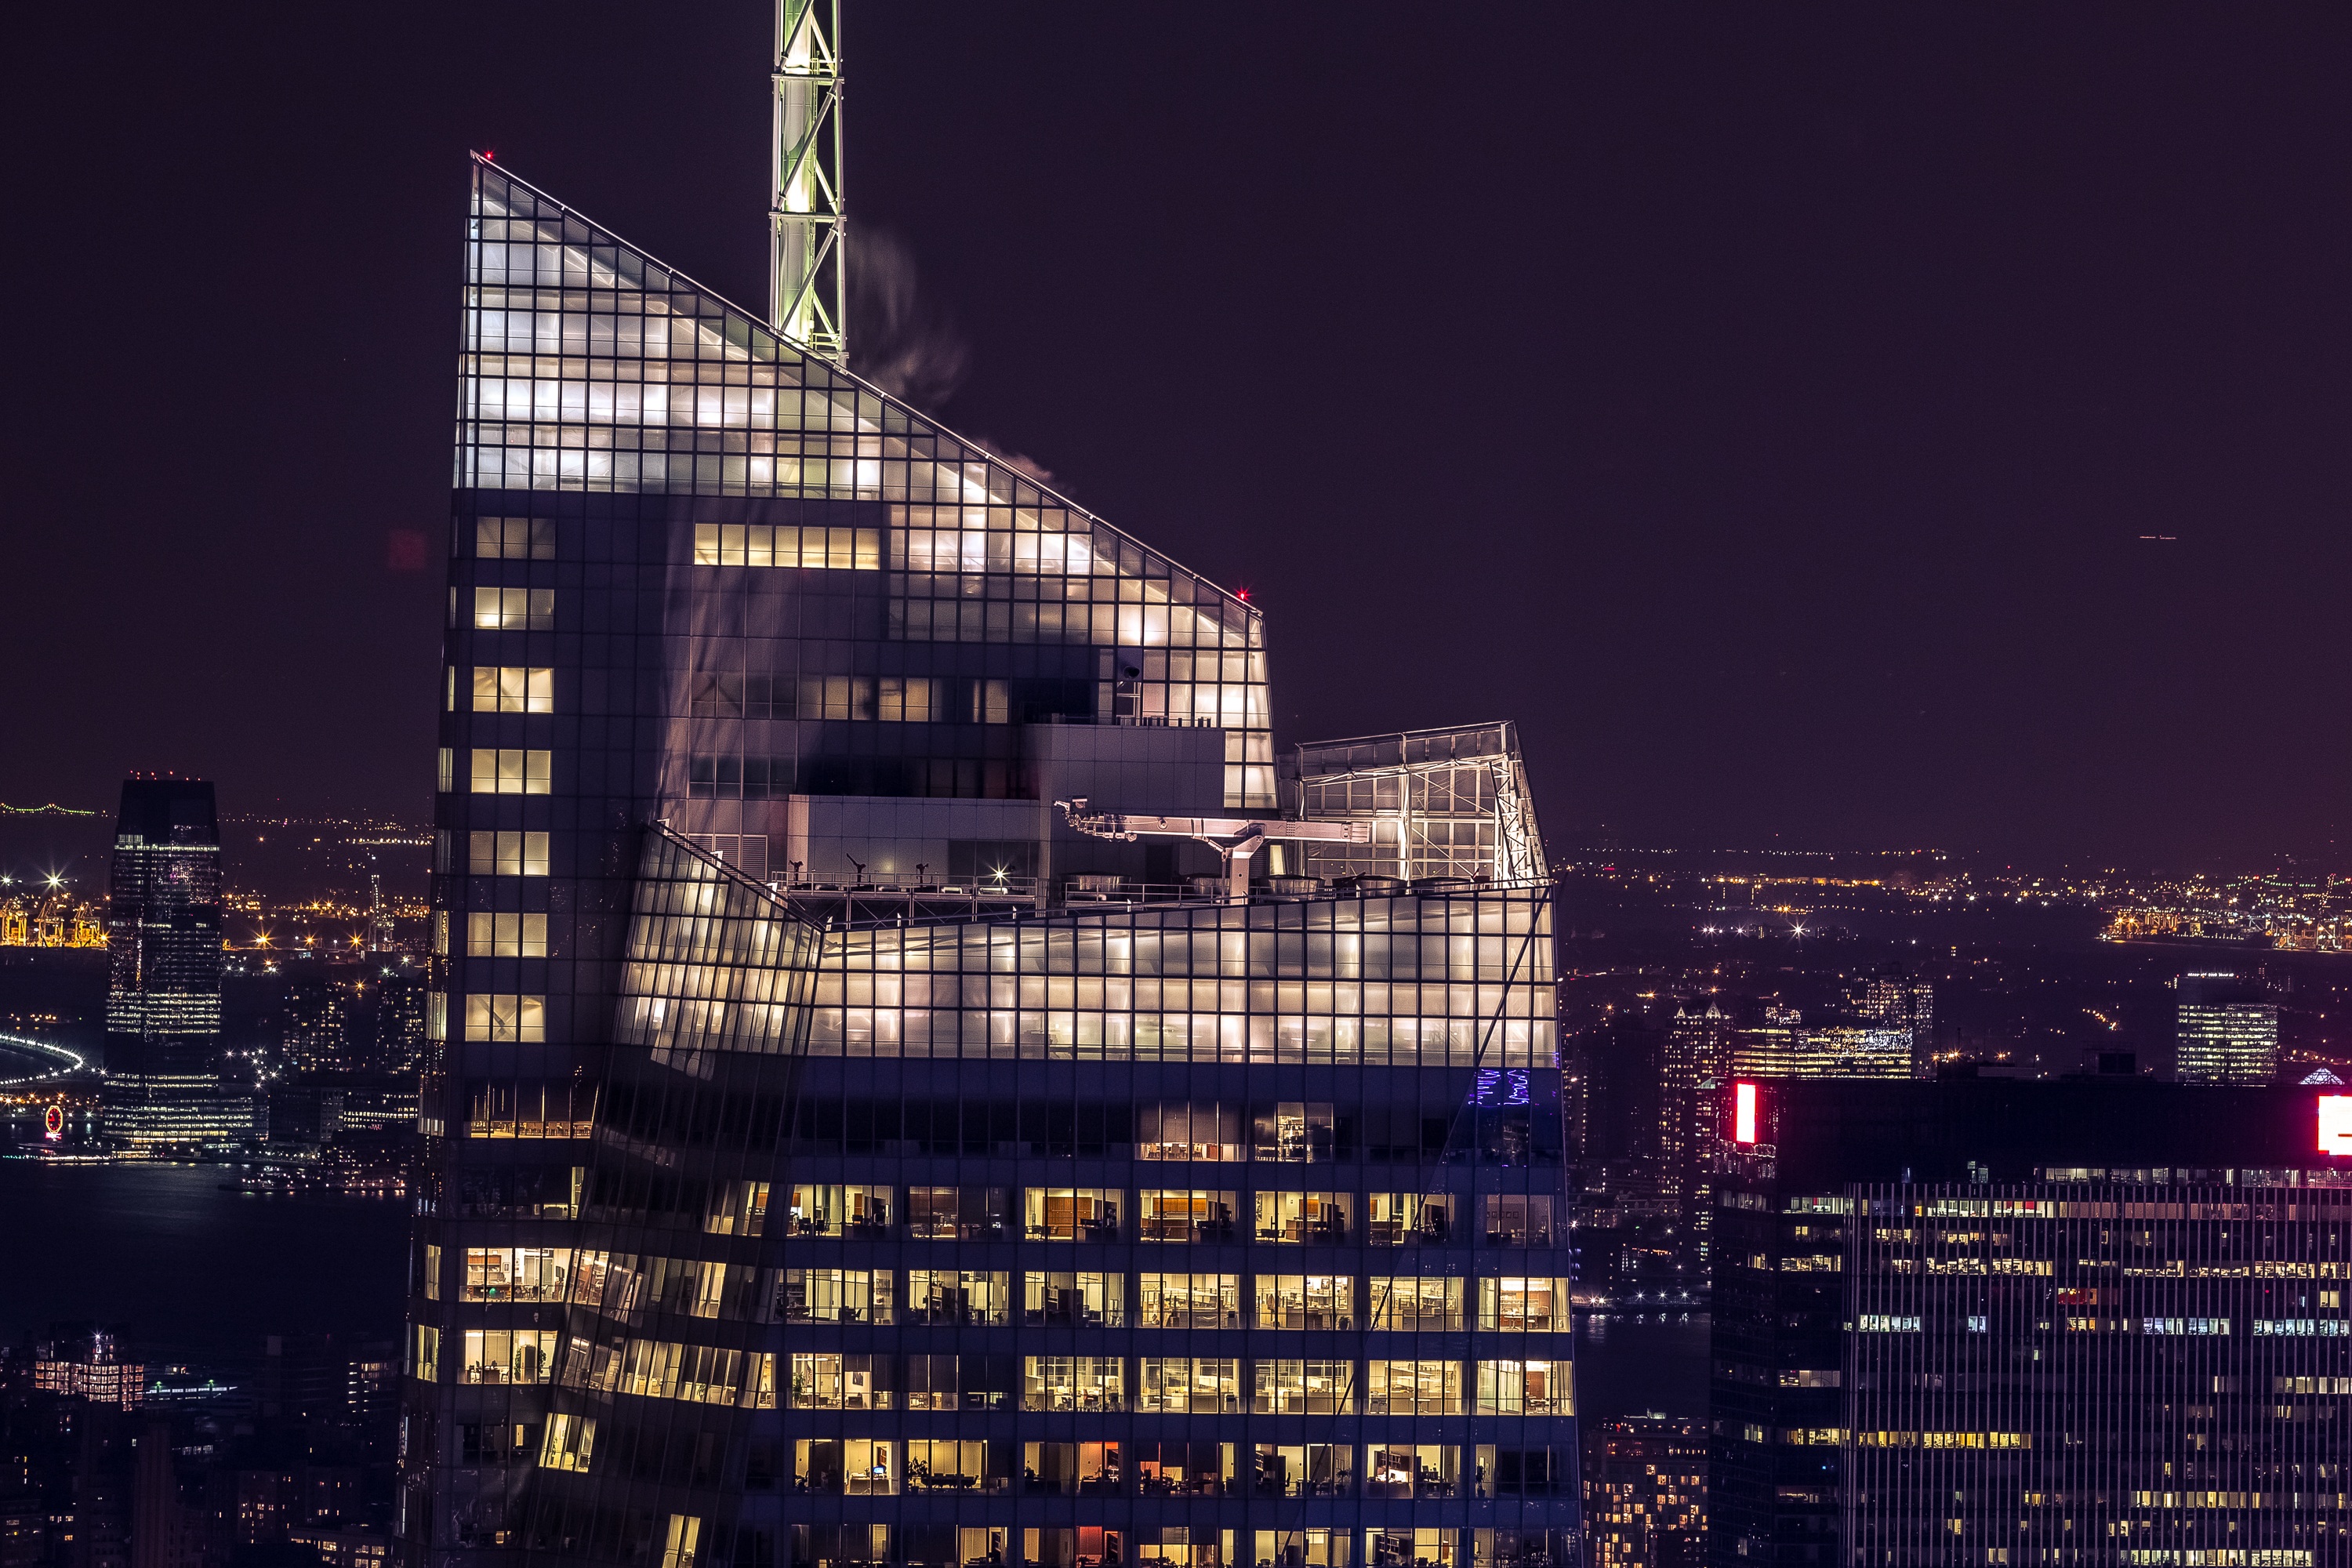
light, architecture, structure, skyline, night, glass, building, city, skyscraper, urban, cityscape, downtown, steel, dusk, evening, construction, reflection, high, tower, landmark, facade, exterior, modern, tower block, futuristic, illuminated, design, tall, new, large, contemporary, metropolis, urban area, human settlement, metropolitan area